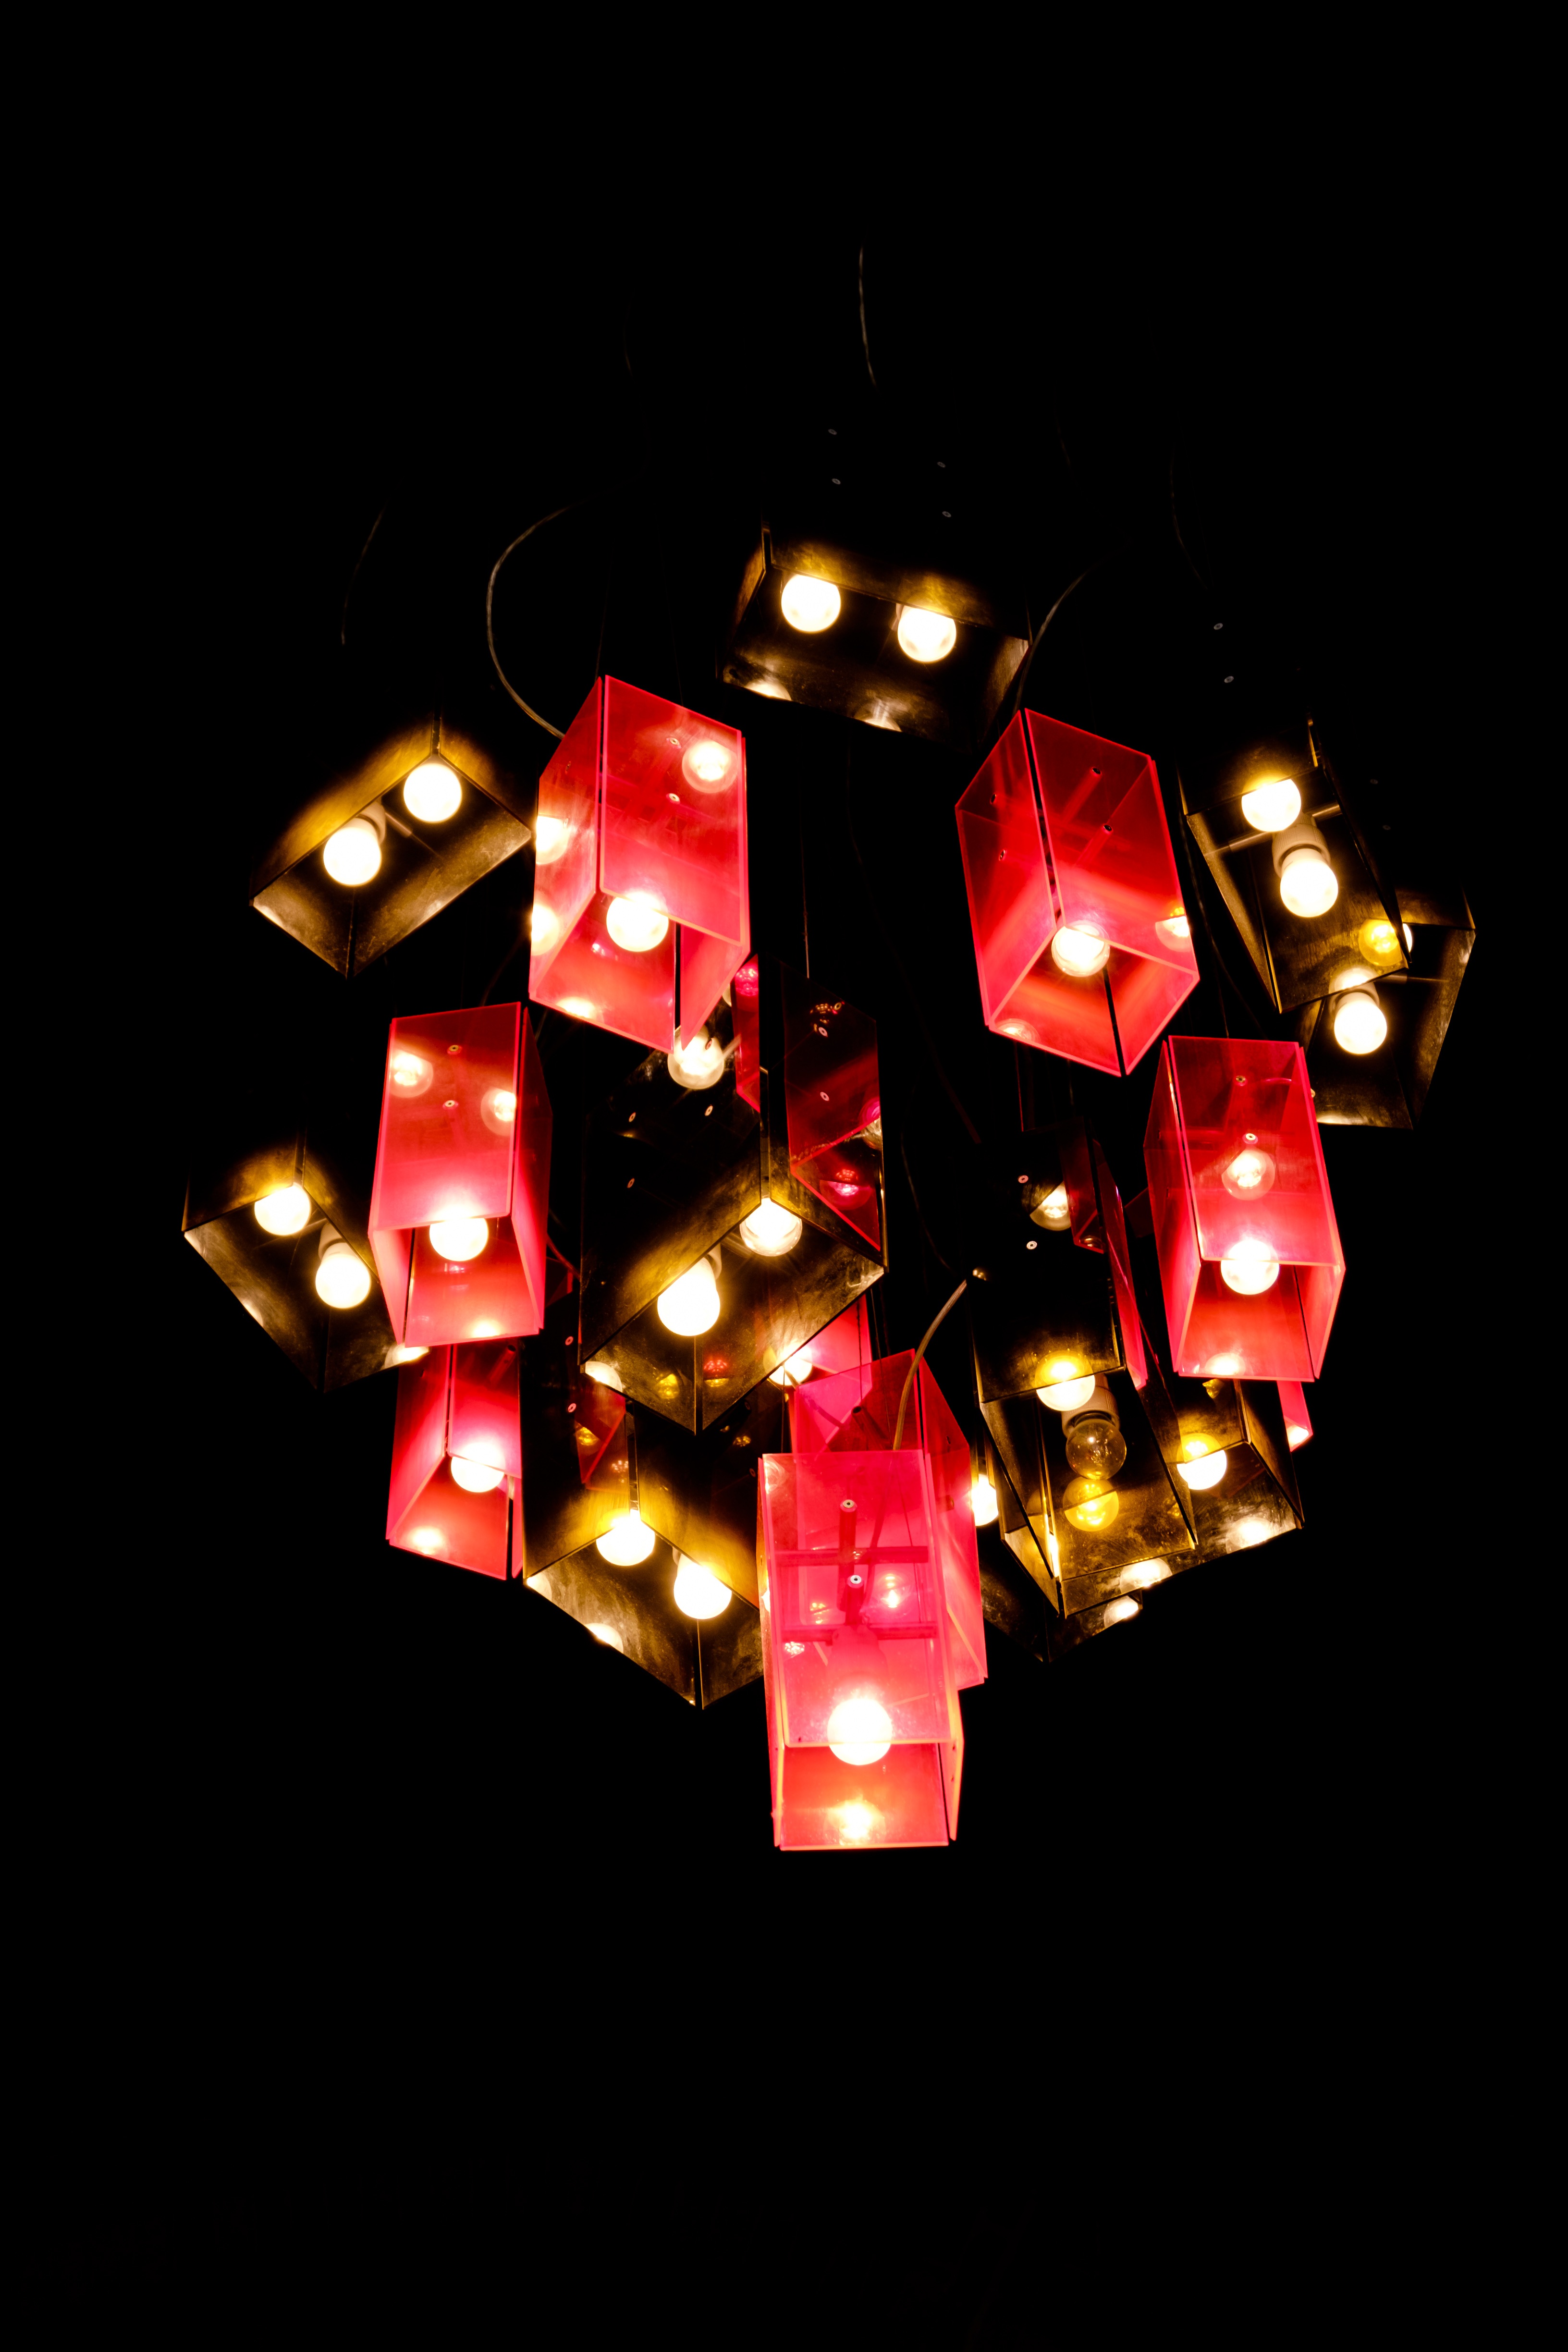
light, red, lighting, christmas decoration, font, colors, illustration, light fixture, games, transparency, indoor games and sports, tabletop game